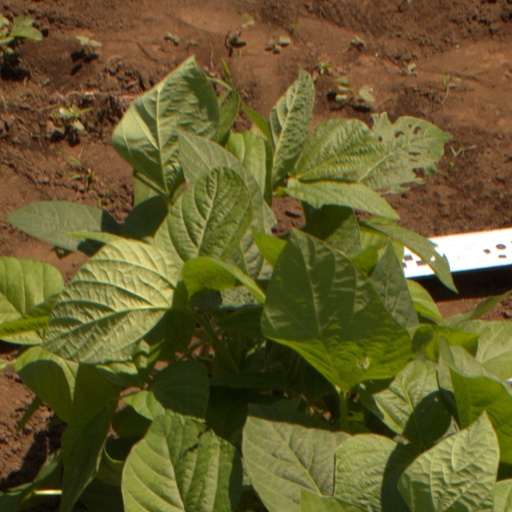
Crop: soybean